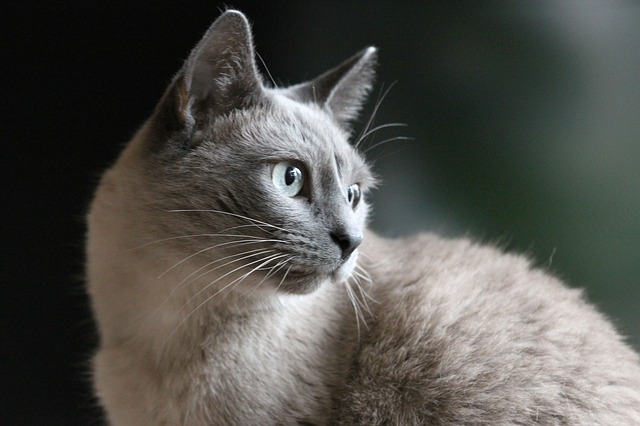
Label: cat